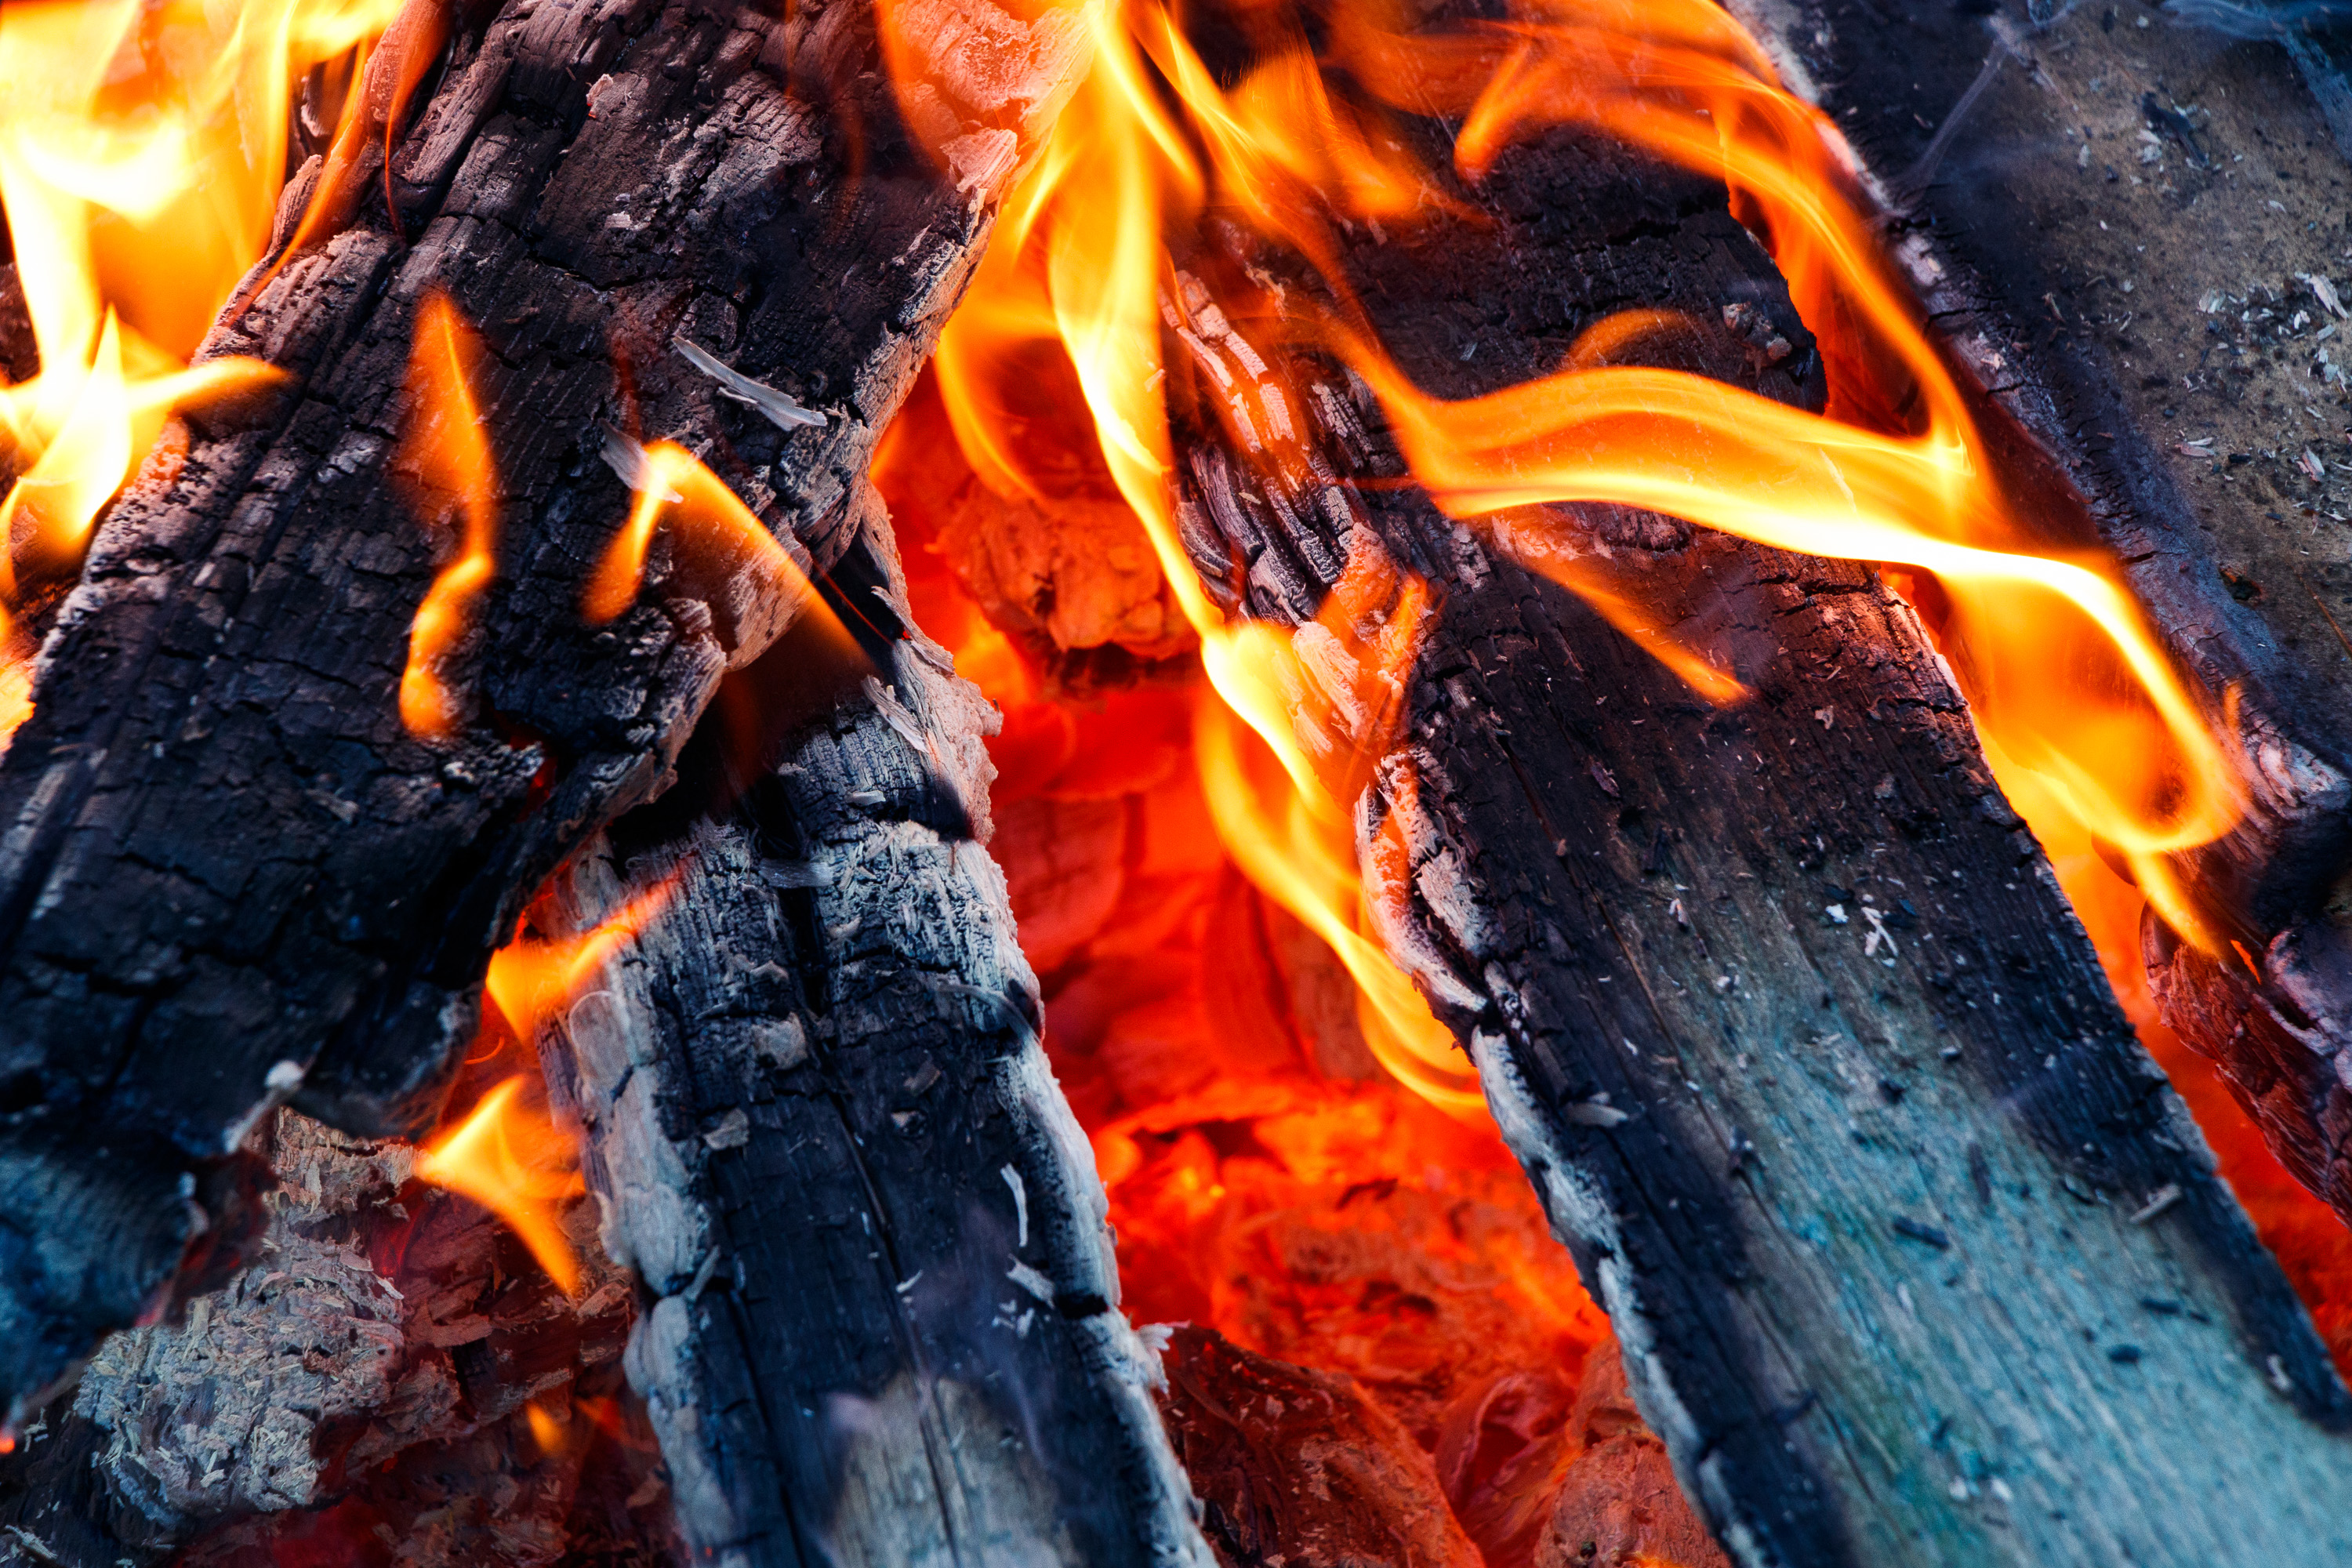
fire, red, coals, wood, flame, heat, bonfire, hot, burn, burning, glow, mood, garden, orange, Colorfulness, amber, geological phenomenon, carmine, black, gas, ash, building material, campfire, pollution, charcoal